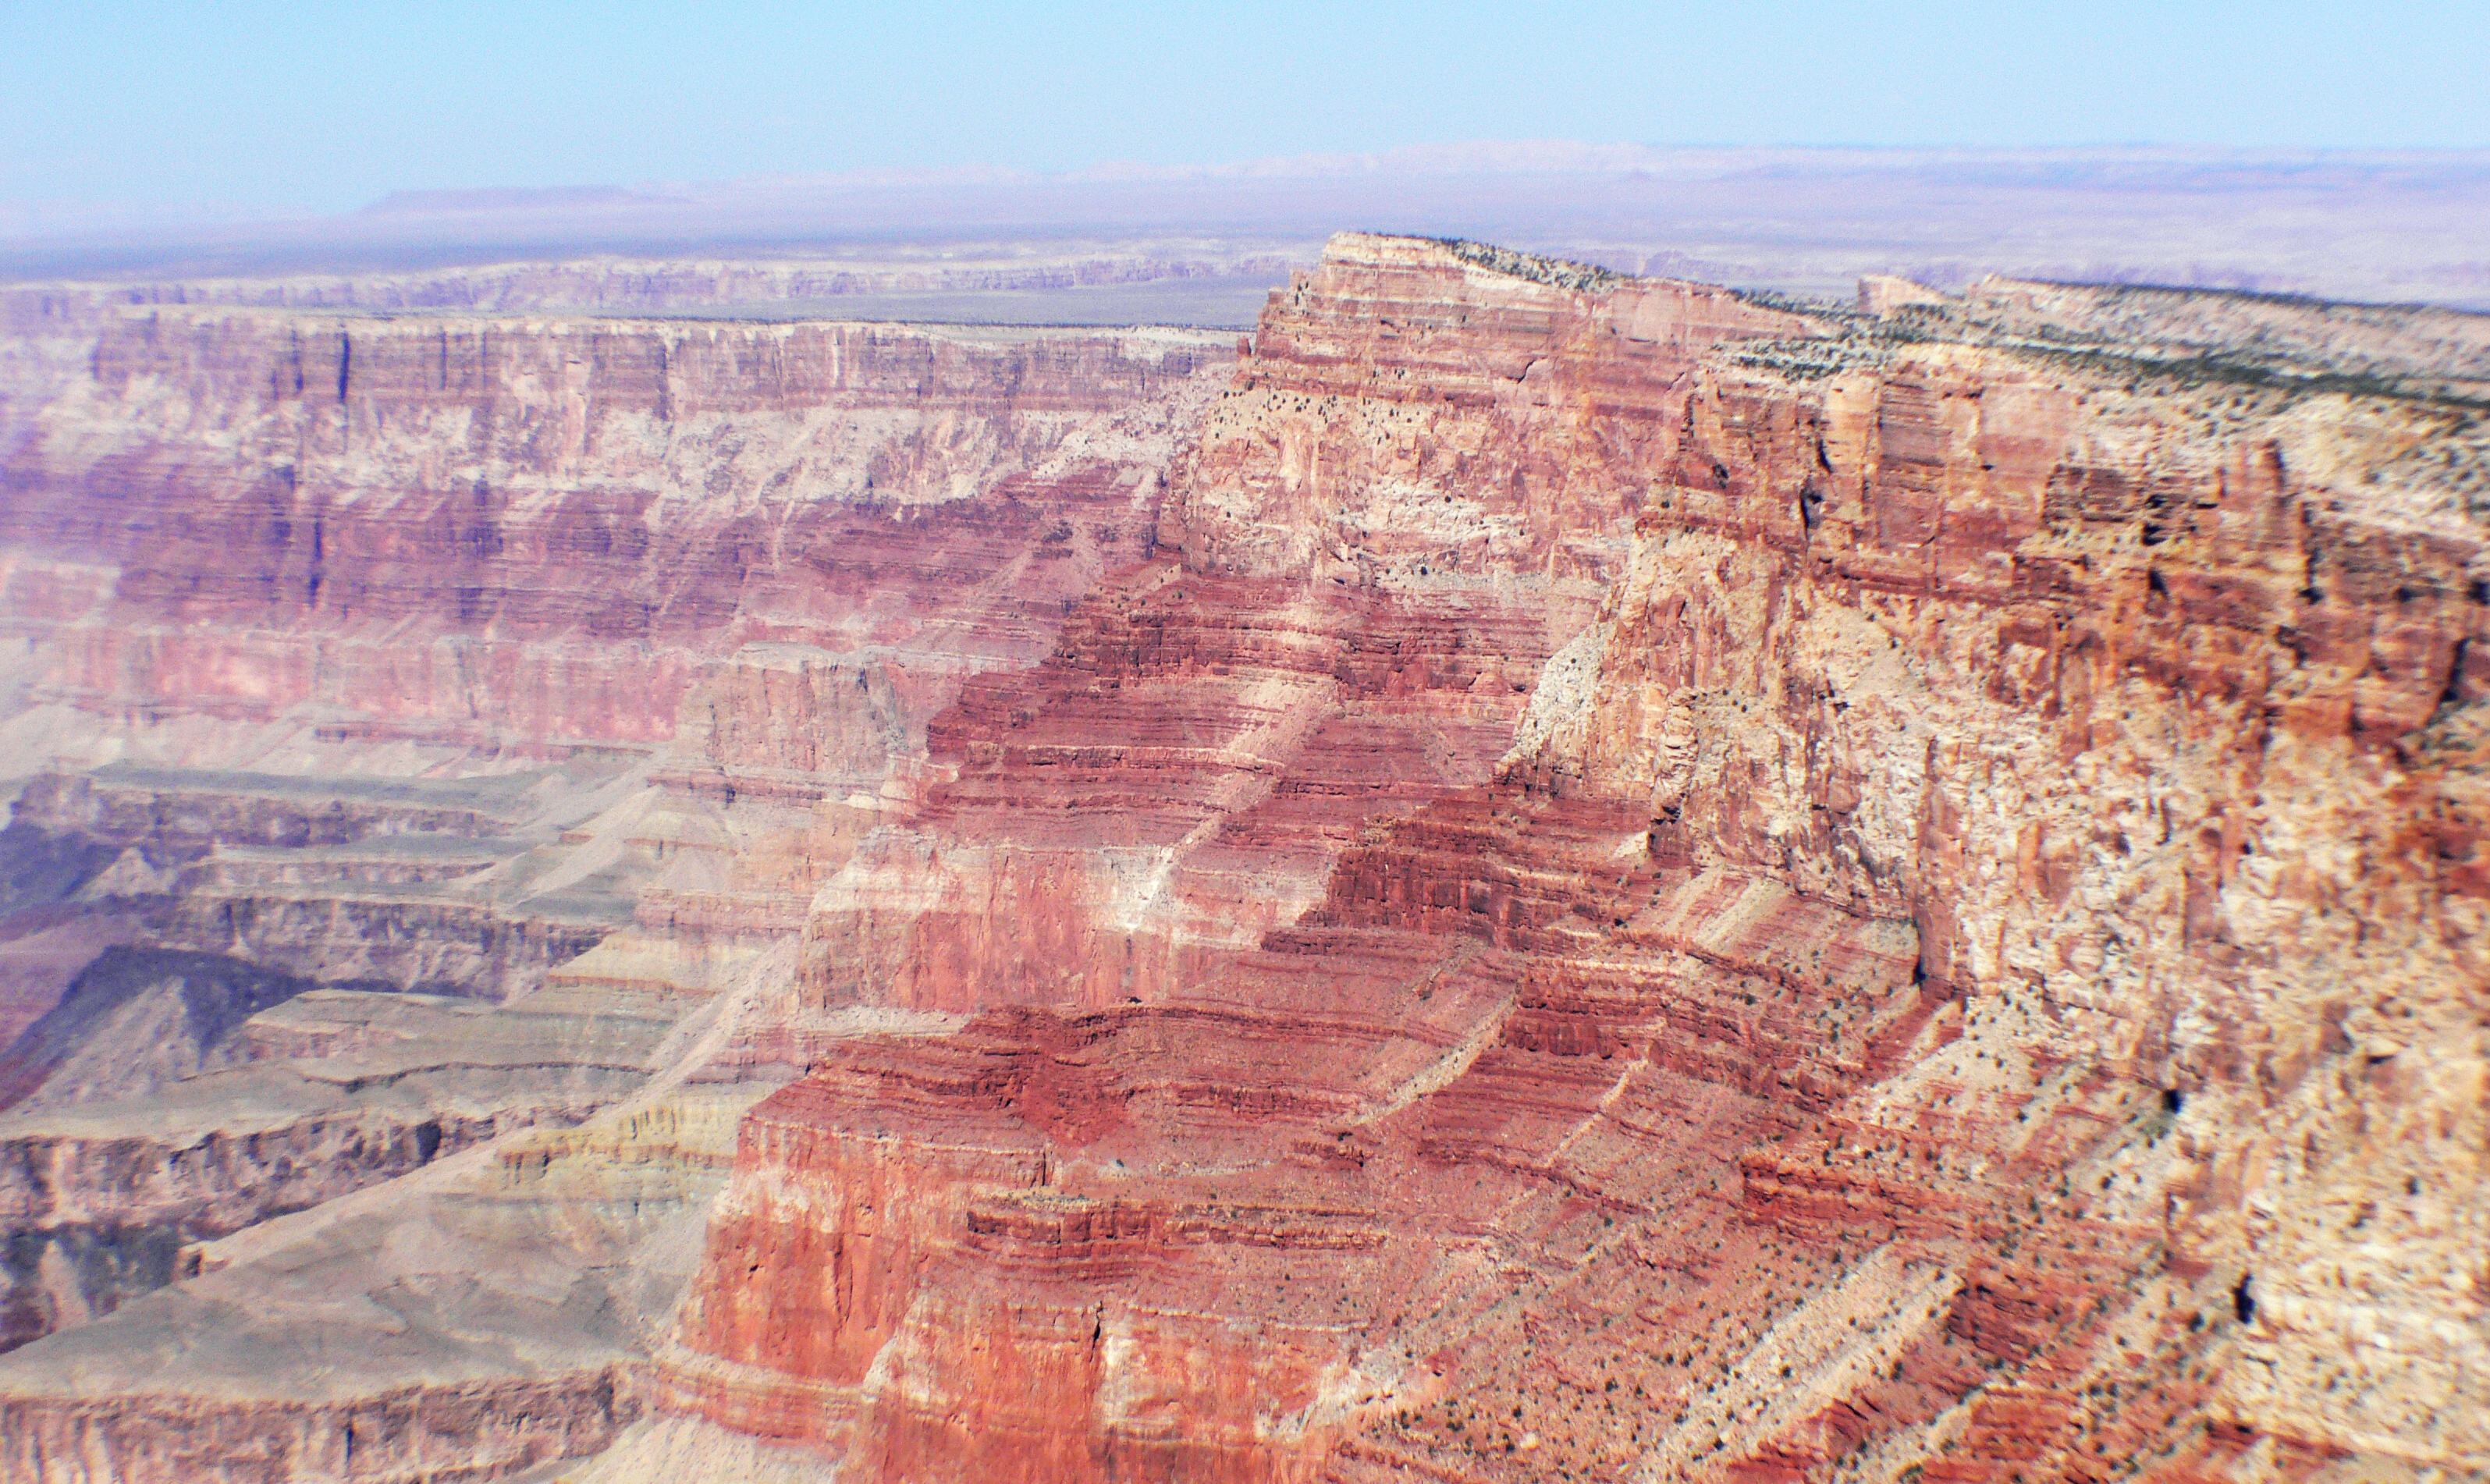
landscape, sunset, formation, cliff, canyon, terrain, arizona, geology, badlands, grandcanyon, bridgecamera, usnationalparks, colouredearth, scenerysightseeing, wadi, landform, geographical feature